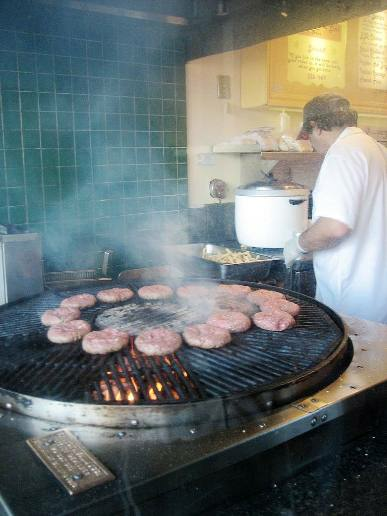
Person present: Yes